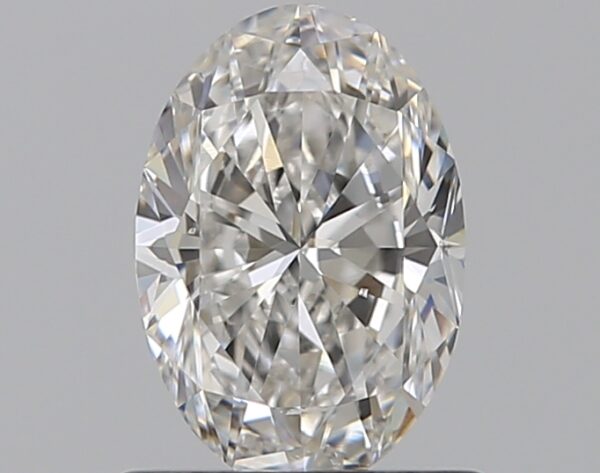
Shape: oval
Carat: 0.7
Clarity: VS2
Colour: F
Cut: EX
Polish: EX
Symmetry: VG
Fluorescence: M
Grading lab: GIA
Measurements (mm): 7.1 x 4.85 x 3.01